Rhenium

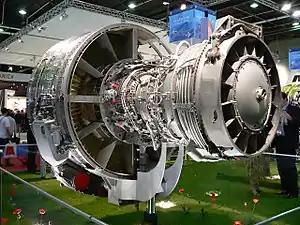
CFM International CFM56 jet engine with blades made with 3% rhenium

For 2006, the consumption is given as 28% for General Electric, 28% Rolls-Royce plc and 12% Pratt & Whitney, all for superalloys, whereas the use for catalysts only accounts for 14% and the remaining applications use 18%. In 2006, 77% of rhenium consumption in the United States was in alloys. The rising demand for military jet engines and the constant supply made it necessary to develop superalloys with a lower rhenium content. For example, the newer CFM International CFM56 high-pressure turbine (HPT) blades will use Rene N515 with a rhenium content of 1.5% instead of Rene N5 with 3%.